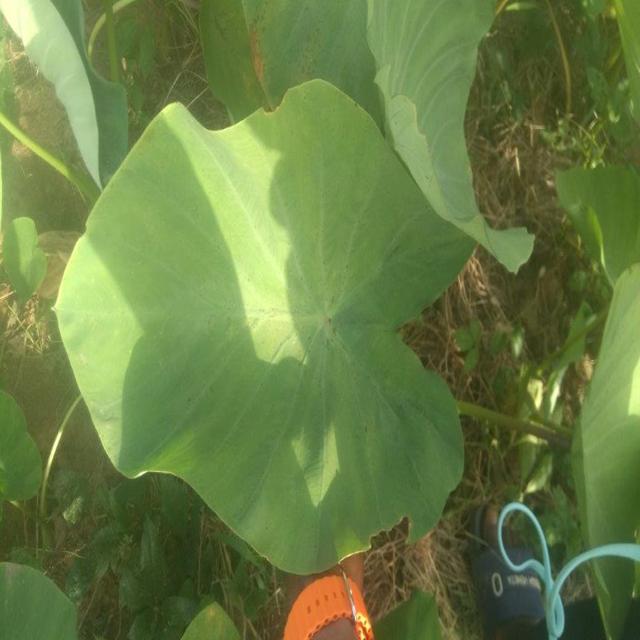
Label: Healthy